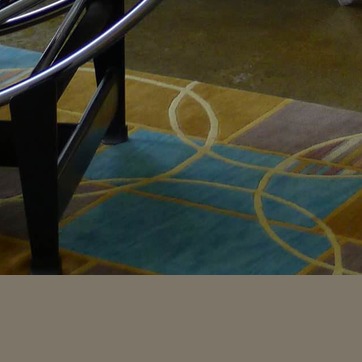
Material: carpet